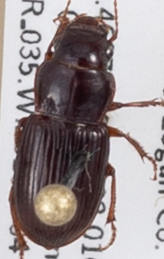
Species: Cratacanthus dubius
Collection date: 2019-09-04
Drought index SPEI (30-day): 0.282
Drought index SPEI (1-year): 0.438
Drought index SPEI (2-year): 0.86